The Broken Silence

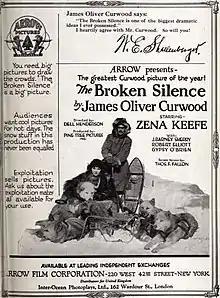

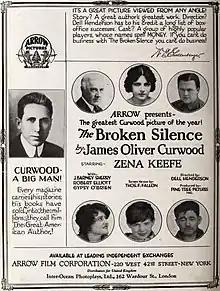

The Broken Silence is a feature-length 1922 American film. An adaptation of a short story by James Oliver Curwood, it was directed by Dell Henderson for Pine Tree Pictures productions, and distributed by Arrow Film Corp. "The Broken Silence" is a melodrama love story involving a murder and devoted siblings, set in Canada's Northwest. Thomas F. Fallon adapted the screenplay.